Gold mining

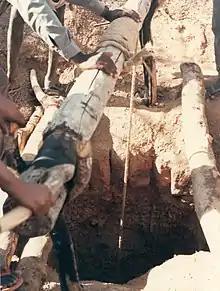
Artisanal subsurface mining in Tanzania

The dominant method for refining gold is a cyanide extraction method, or gold cyanidation, introduced in the late 1800s. This a metallurgical technique used to extract gold from lower grade ores by converting gold into a water-soluble coordination complex. Finely ground rock is treated with a solution of sodium cyanide. The extract is absorbed onto carbon and then removed from the carbon with a solution of caustic soda and cyanide. Gold cyanide is then converted to relatively pure gold through gold parting.